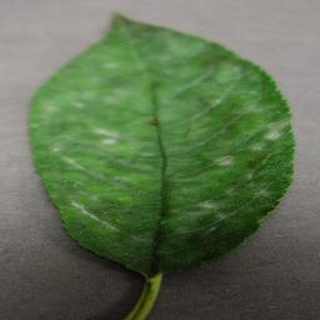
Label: cherry_powdery_mildew